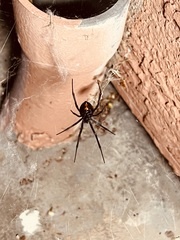
Species: Lactrodectus_hesperus